Trenitalia France

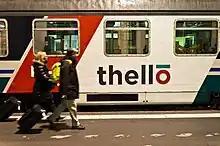
First Thello train at Paris Gare de Lyon station on 11 December 2011

Initially, the carriages were leased by Trenitalia and the locomotive was leased from Akiem by SNCF Geodis. The locomotives used were three-system SNCF Class BB 36000 electric locomotives uprated from to operation in France to the Italian border. The sleeping cars were type MU, a design originally created for the Wagons-Lits Company, built between 1964 and 1974, while refurbished by Trenitalia during the mid-2000s at which point LED lighting & corridor CCTV were fitted while carpeting was removed. Each sleeping car had 12 compartments with washbasin, each usable as single, double, or triple. Couchette cars were of various types and could be used as four berth or six berth.